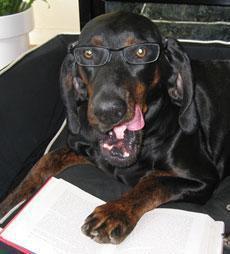
black-and-tan_coonhound